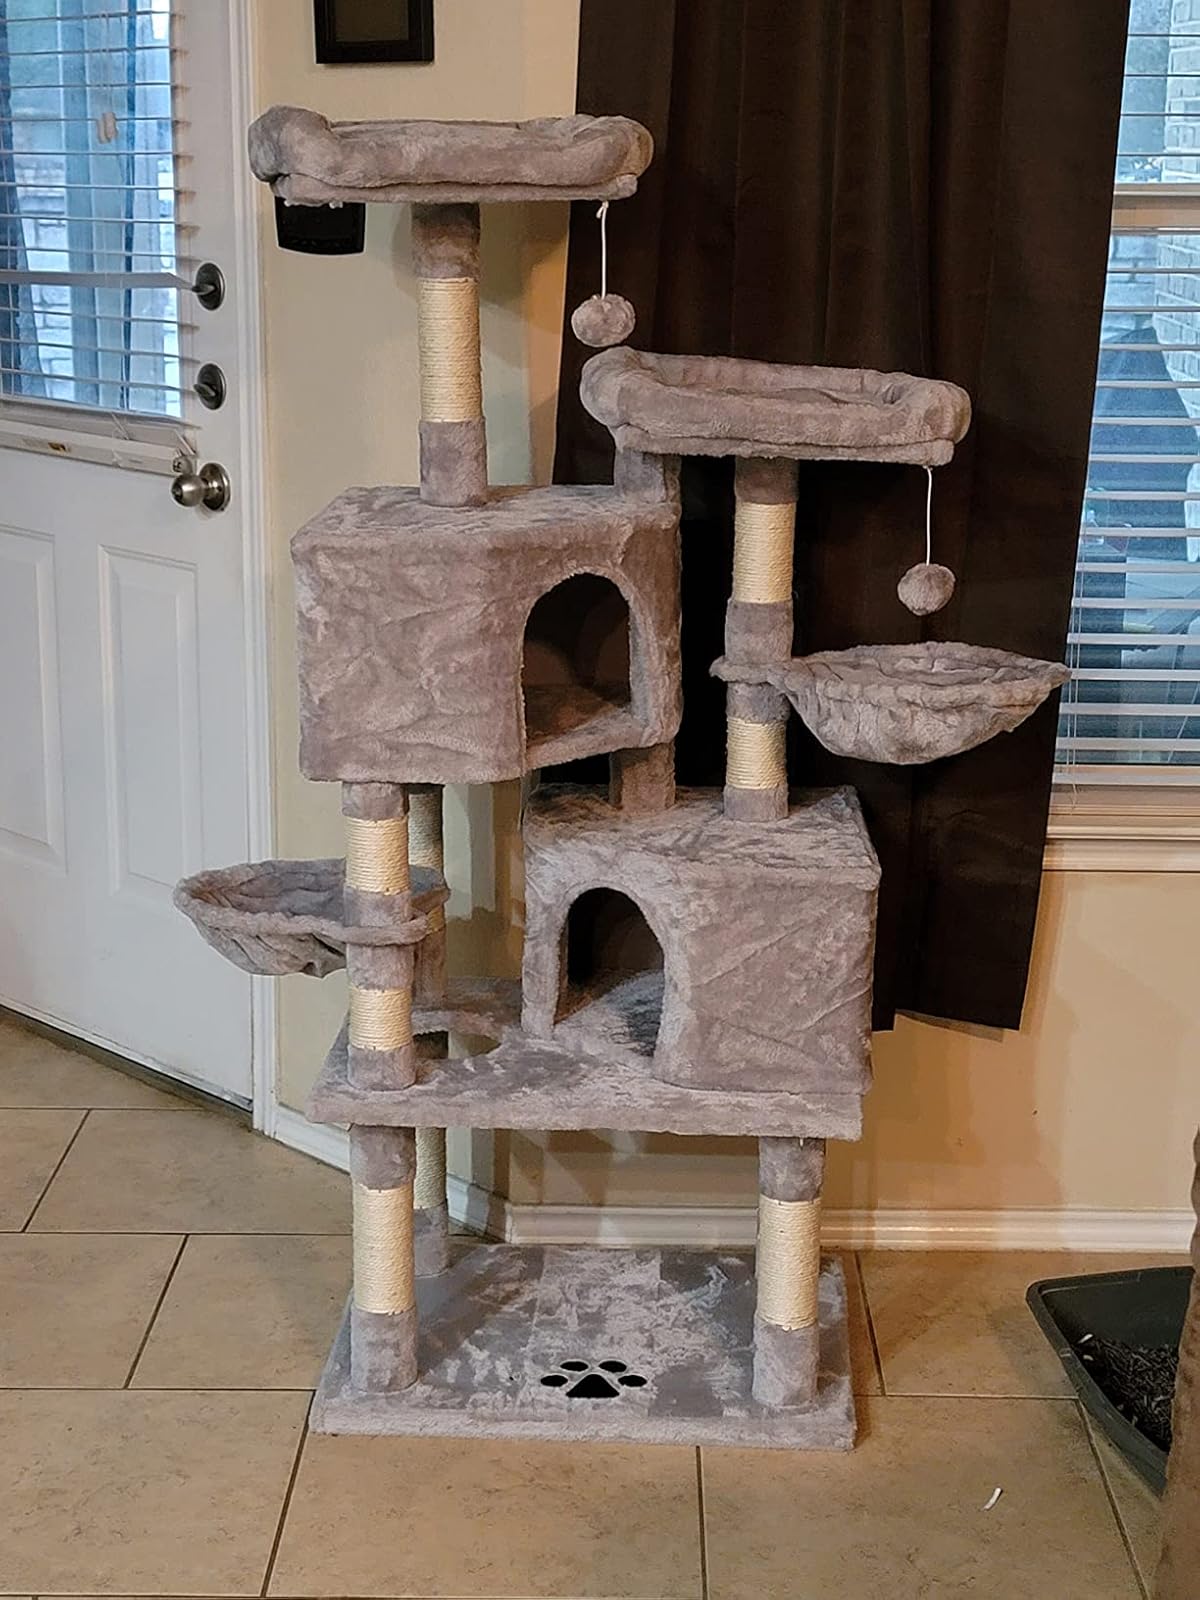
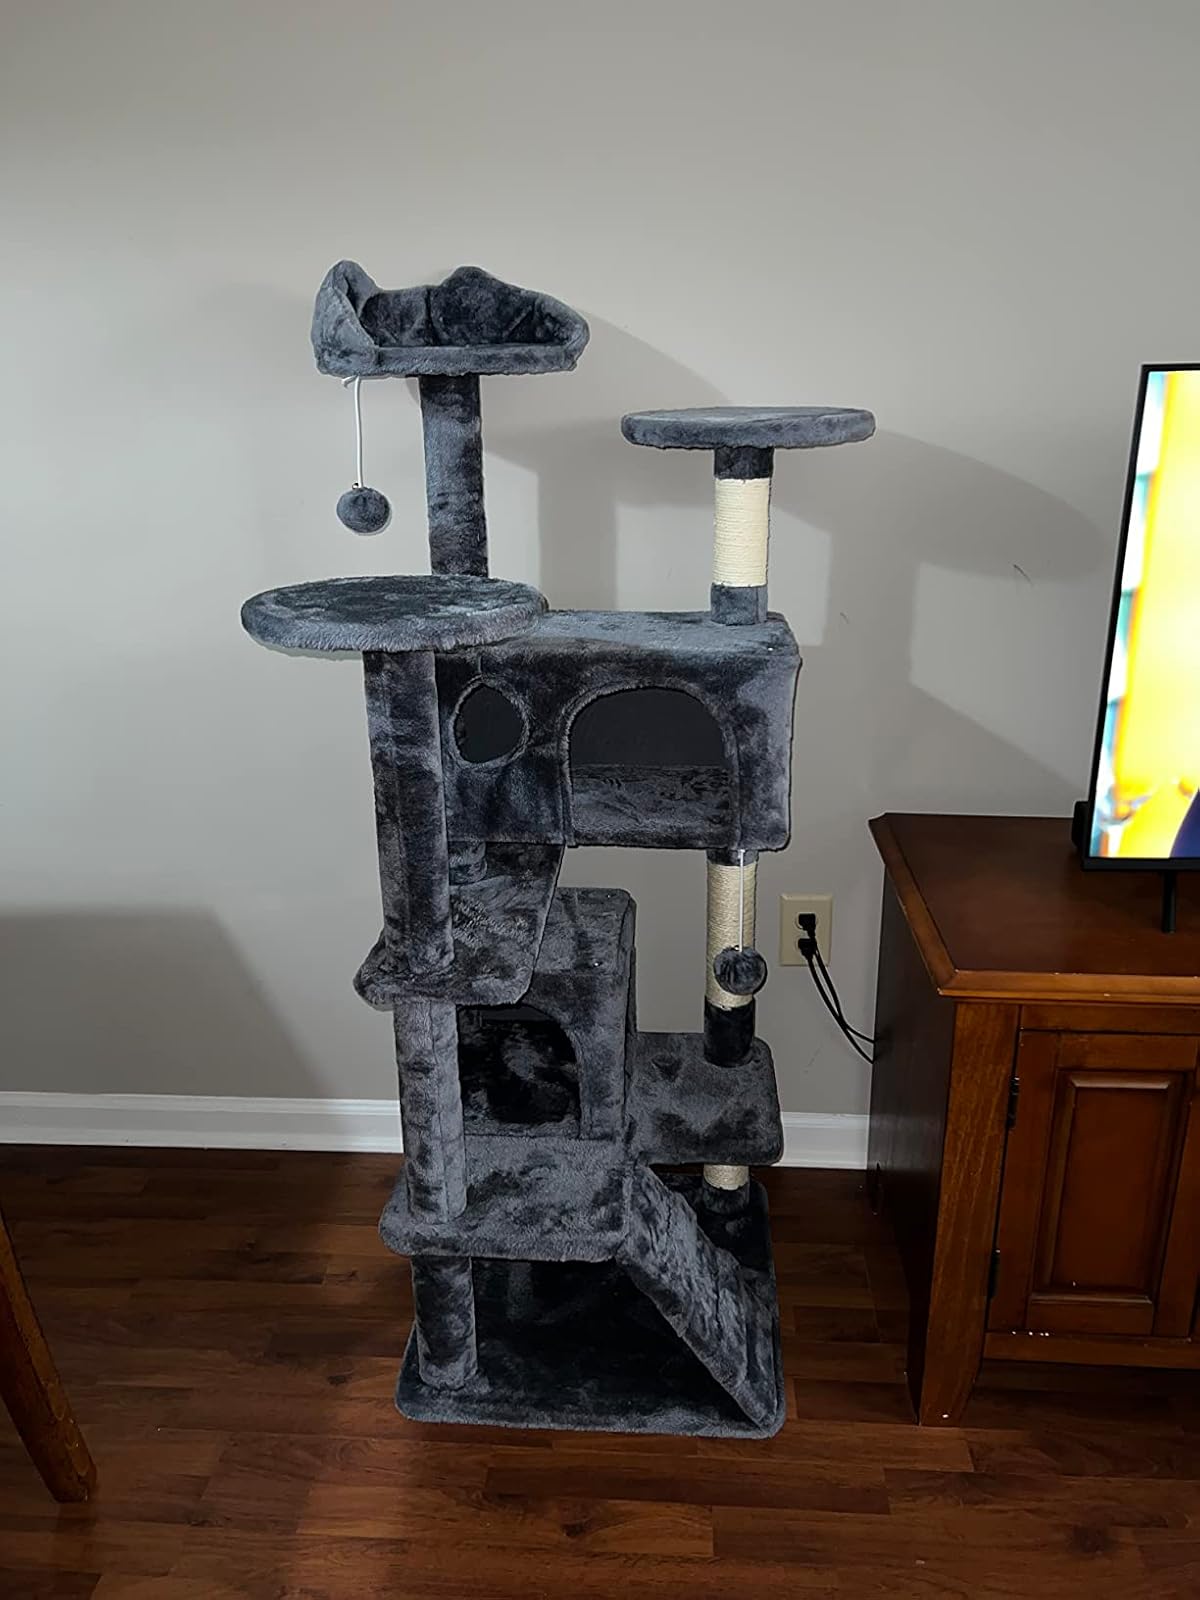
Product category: items_cat tree
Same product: no